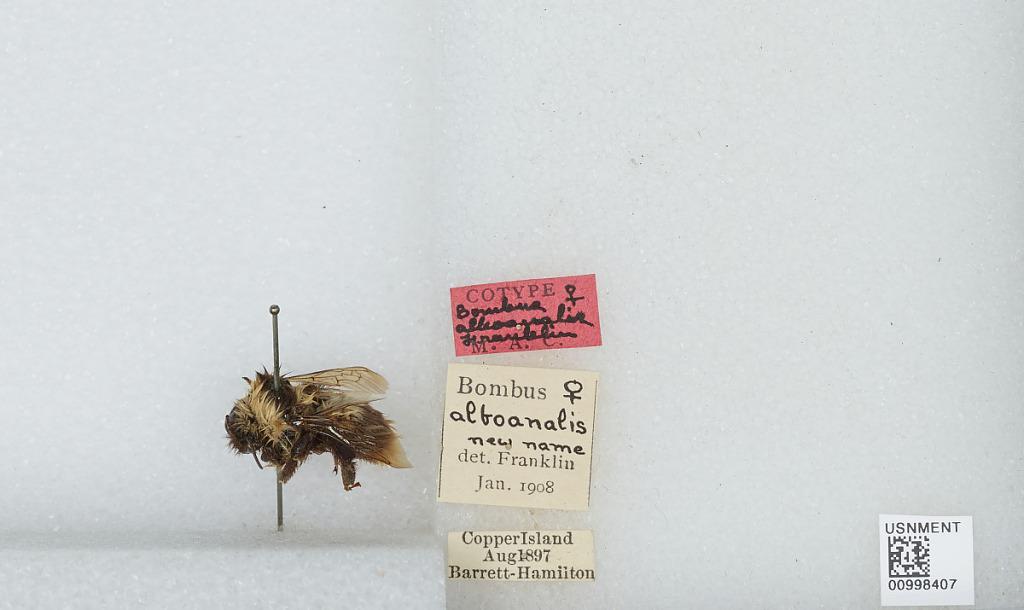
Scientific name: Bombus (Pyrobombus) jonellus (Kirby)
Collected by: Barrett-Hamilton
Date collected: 1897-8-
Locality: Copper Island
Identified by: Franklin